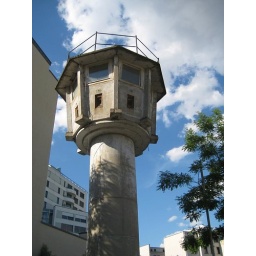
Sniper towers under what was the wall